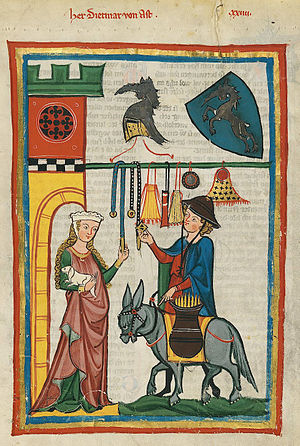
Dietmar von Eist
Dietmar von Eist var en østrigsk kærlighedslyriker. Tidspunktet for hans død vides ikke helt sikkert, men regnes at have været omkring 1170. Han er en af de tidligste kendte minnesangere og var, til forskel fra de senere minnesangere, der havde de provencalske trubadurer som forbillede, ikke nær så påvirket af det franske ridderideal om den rent platoniske kærlighed til en ridderfrue. Der er stadig tvivl om herkomsten af nogle af de digte, som regnes for at være blevet skrevet af ham.